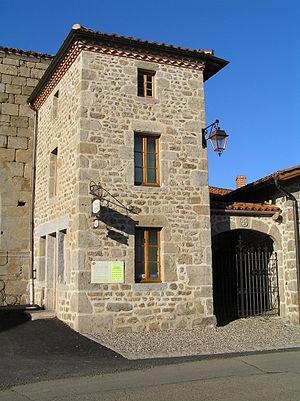
Sauvain est une commune française située dans le département de la Loire en région Auvergne-Rhône-Alpes, et faisant partie de Loire Forez Agglomération.